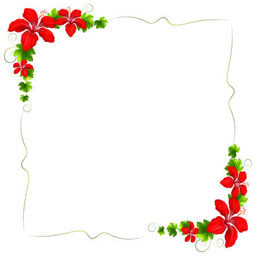
illustration of a floral border with red flowers on a white background vector